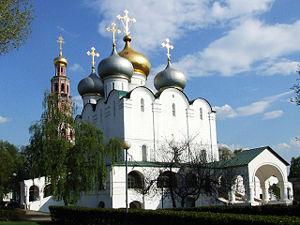
L’architecture russe s’enracine dans la culture matérielle de l'état slave des Rus' de Kiev. À la chute du royaume de Kiev, l’histoire de l'architecture russe s’est poursuivie dans les principautés de Vladimir-Souzdal, de Novgorod, puis dans les États successifs du tsarat de Russie, de l’Empire russe, et de l’Union soviétique, jusqu'à l'actuelle fédération de Russie.